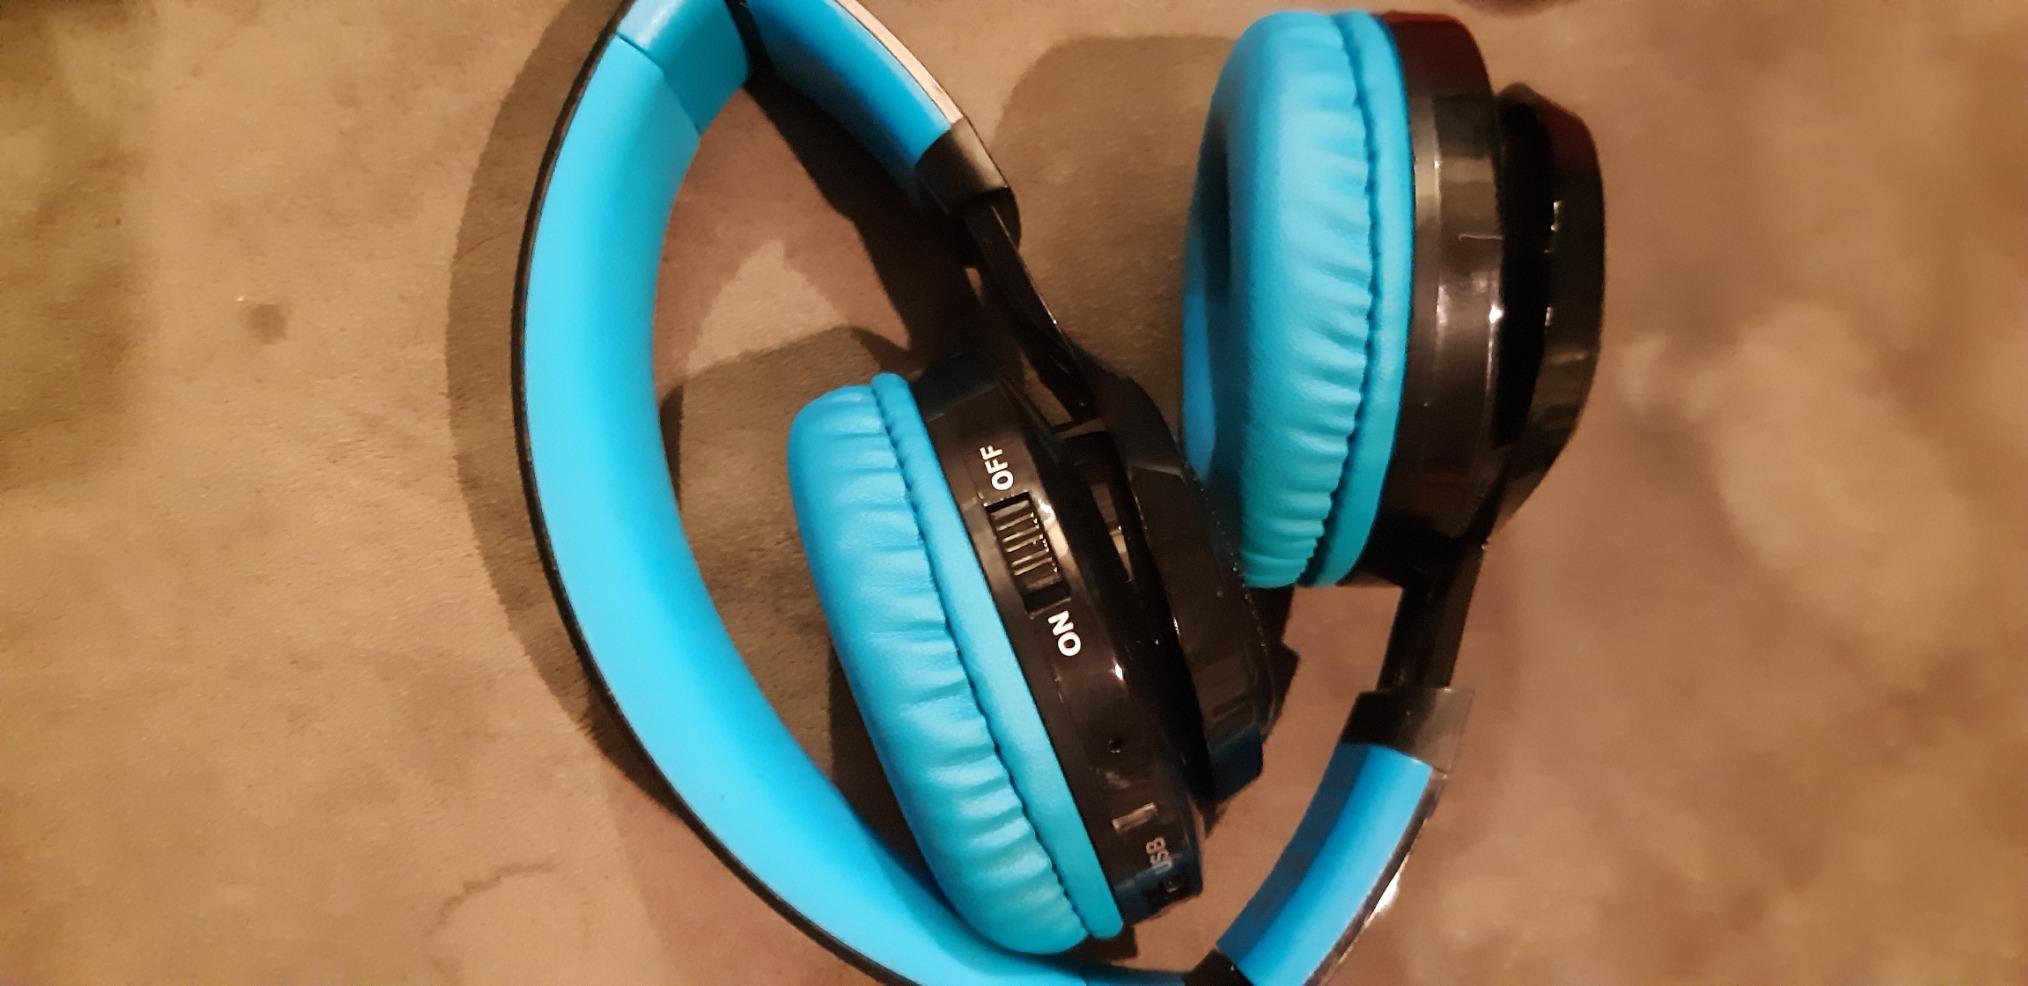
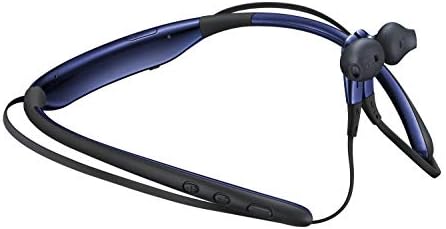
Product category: headphones
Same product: no